Hyacinth macaw

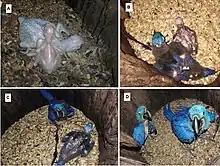
Development phases of the chicks: (A) nestling, 0–25 days, birds in picture are 17 and 18 days, respectively. Mass gain at this phase is slow, (B) chick, 26–77 days, birds in picture are 44 and 45 days, respectively, (C) chicks, birds in picture are 61 and 62 days, respectively. Geometric growth until maximum weight is attained, (D) juvenile, 78–107 days, birds in pictures are 104 and 105 days, respectively. Weight is maintained up to 90–95 days when weight loss begins with the first attempts of flying.

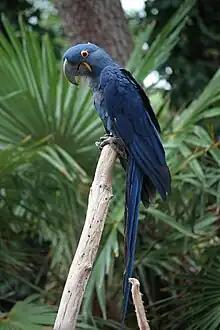
Captive macaw at La Palmyre Zoo, France

Nesting takes place between July and December, with nests constructed in tree cavities or cliff faces depending on the habitat. In the Pantanal region, 90% of nests are constructed in the manduvi tree ("Sterculia apetala"). The hyacinth macaw depends on the toucan for its livelihood. The toucan contributes largely to seed dispersal of the manduvi tree that the macaw needs for reproduction. However, the toucan is responsible for dispersing 83% of the seeds of "Sterculia apetala", but also consumes 53% of eggs preyed. Hollows of sufficient size are only found in trees around 60 years of age or older, and competition is fierce. Existing holes are enlarged and then partially filled with wood chips. The clutch size is one or two eggs, although usually only one fledgling survives as the second egg hatches several days after the first, and the smaller fledgling cannot compete with the firstborn for food. A possible explanation for this behaviour is what is called the insurance hypothesis. The macaw lays more eggs than can be normally fledged to compensate for earlier eggs that failed to hatch or firstborn chicks that did not survive. The incubation period lasts about a month, and the male tends to his mate whilst she incubates the eggs. The chicks leave the nest, or fledge, around 110 days of age, and remain dependent on their parents until six months of age. They are mature and begin breeding at seven years of age.